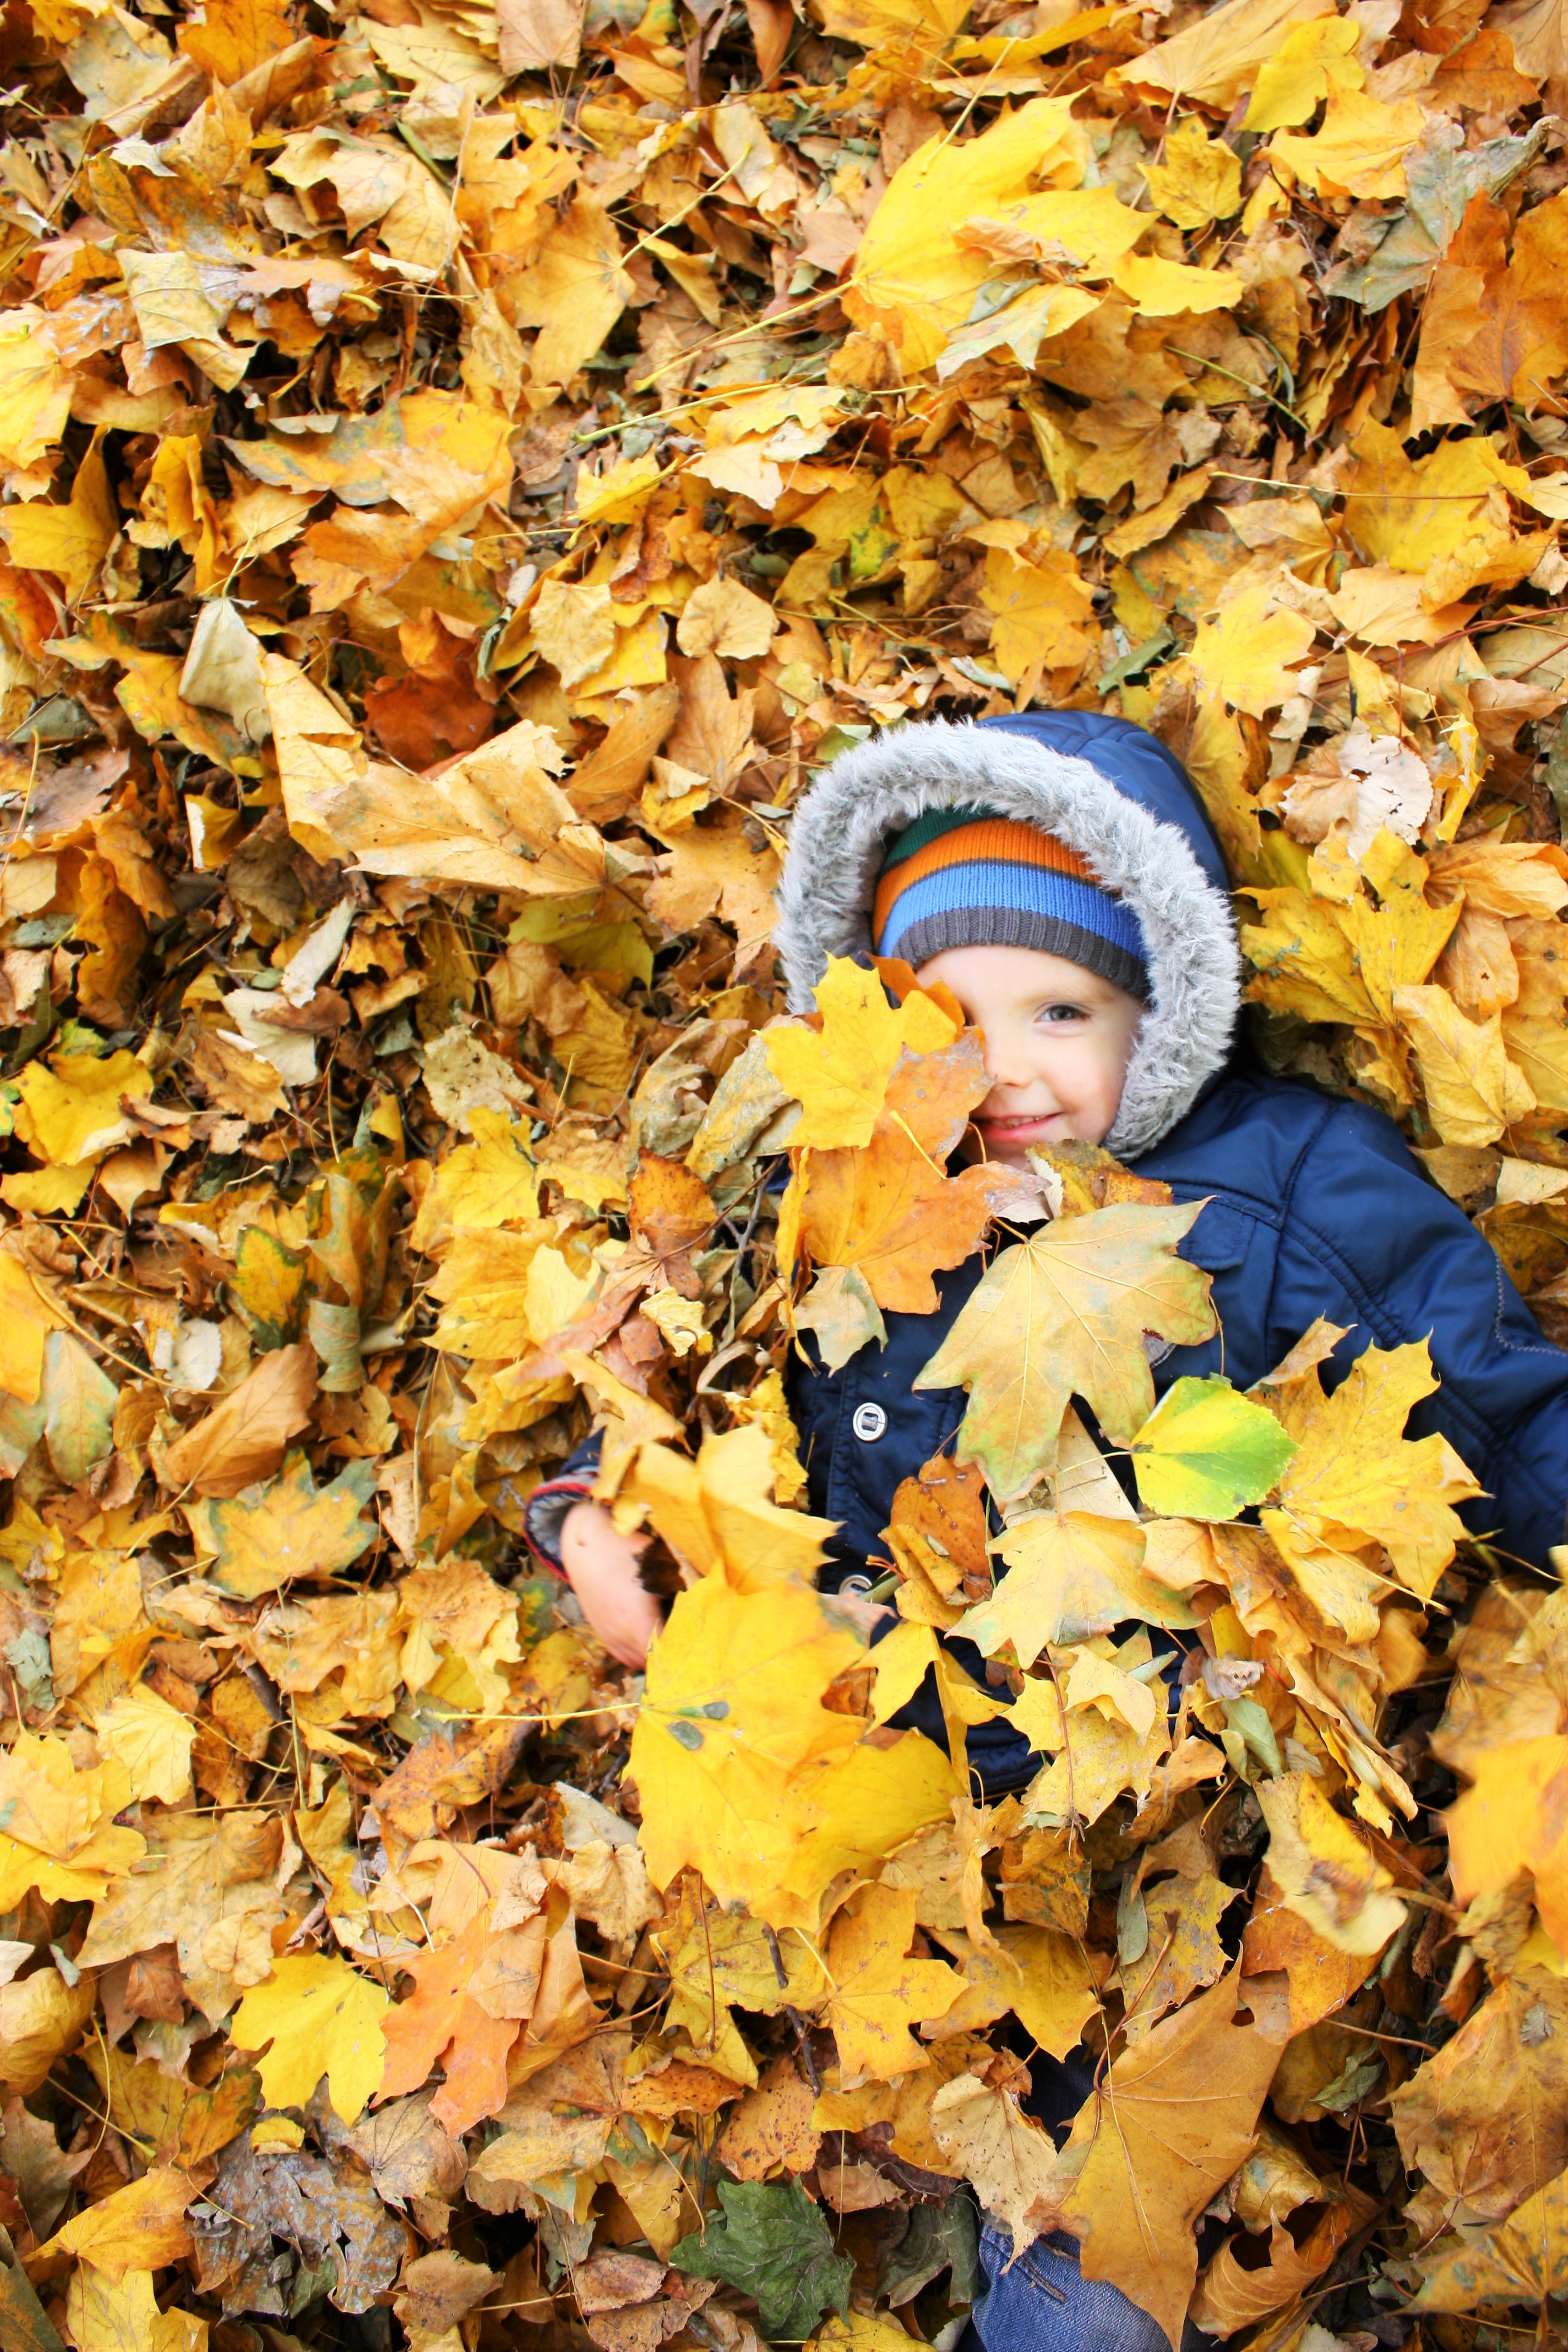
tree, plant, leaf, flower, spring, autumn, yellow, flora, baby, season, leaves, kids, deciduous, yellow leaves, golden autumn, listopad, woody plant, land plant